Radonitsa

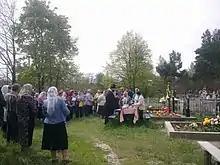
"Provody" or "pomynky" (Ukrainian names of Radonitsa) in Ukraine

Although the Typikon does not prescribe any special prayers for the departed on these days, the memorial is kept as a pious custom. Unlike the various Soul Saturdays throughout the year, there are no changes made to Vespers, Matins or the Divine Liturgy, to reflect this being a day of the dead.